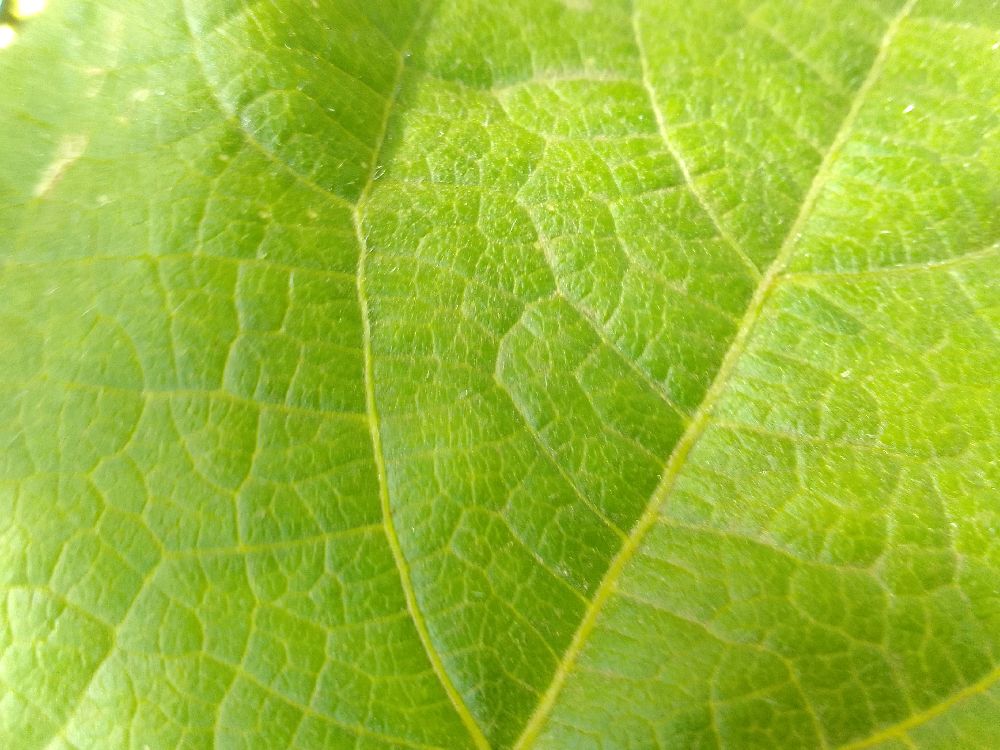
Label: healthy